Francesco Messina

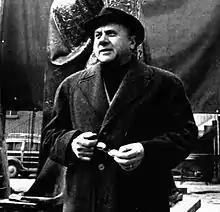

Francesco Messina (15 December 1900 – 13 September 1995) was an Italian sculptor of the 20th century.